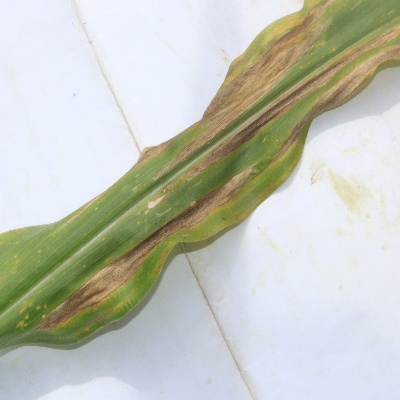
Crop: Maize
Condition: leaf blight